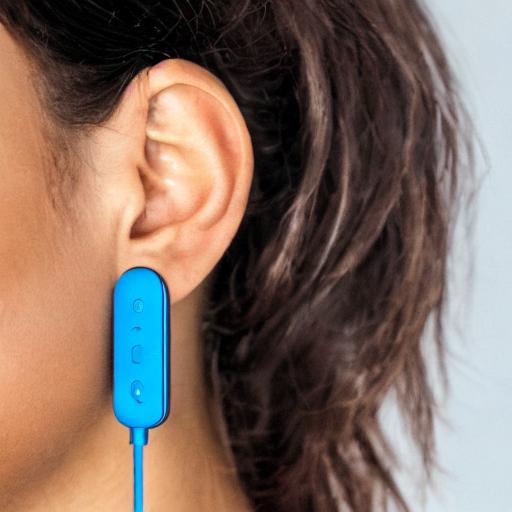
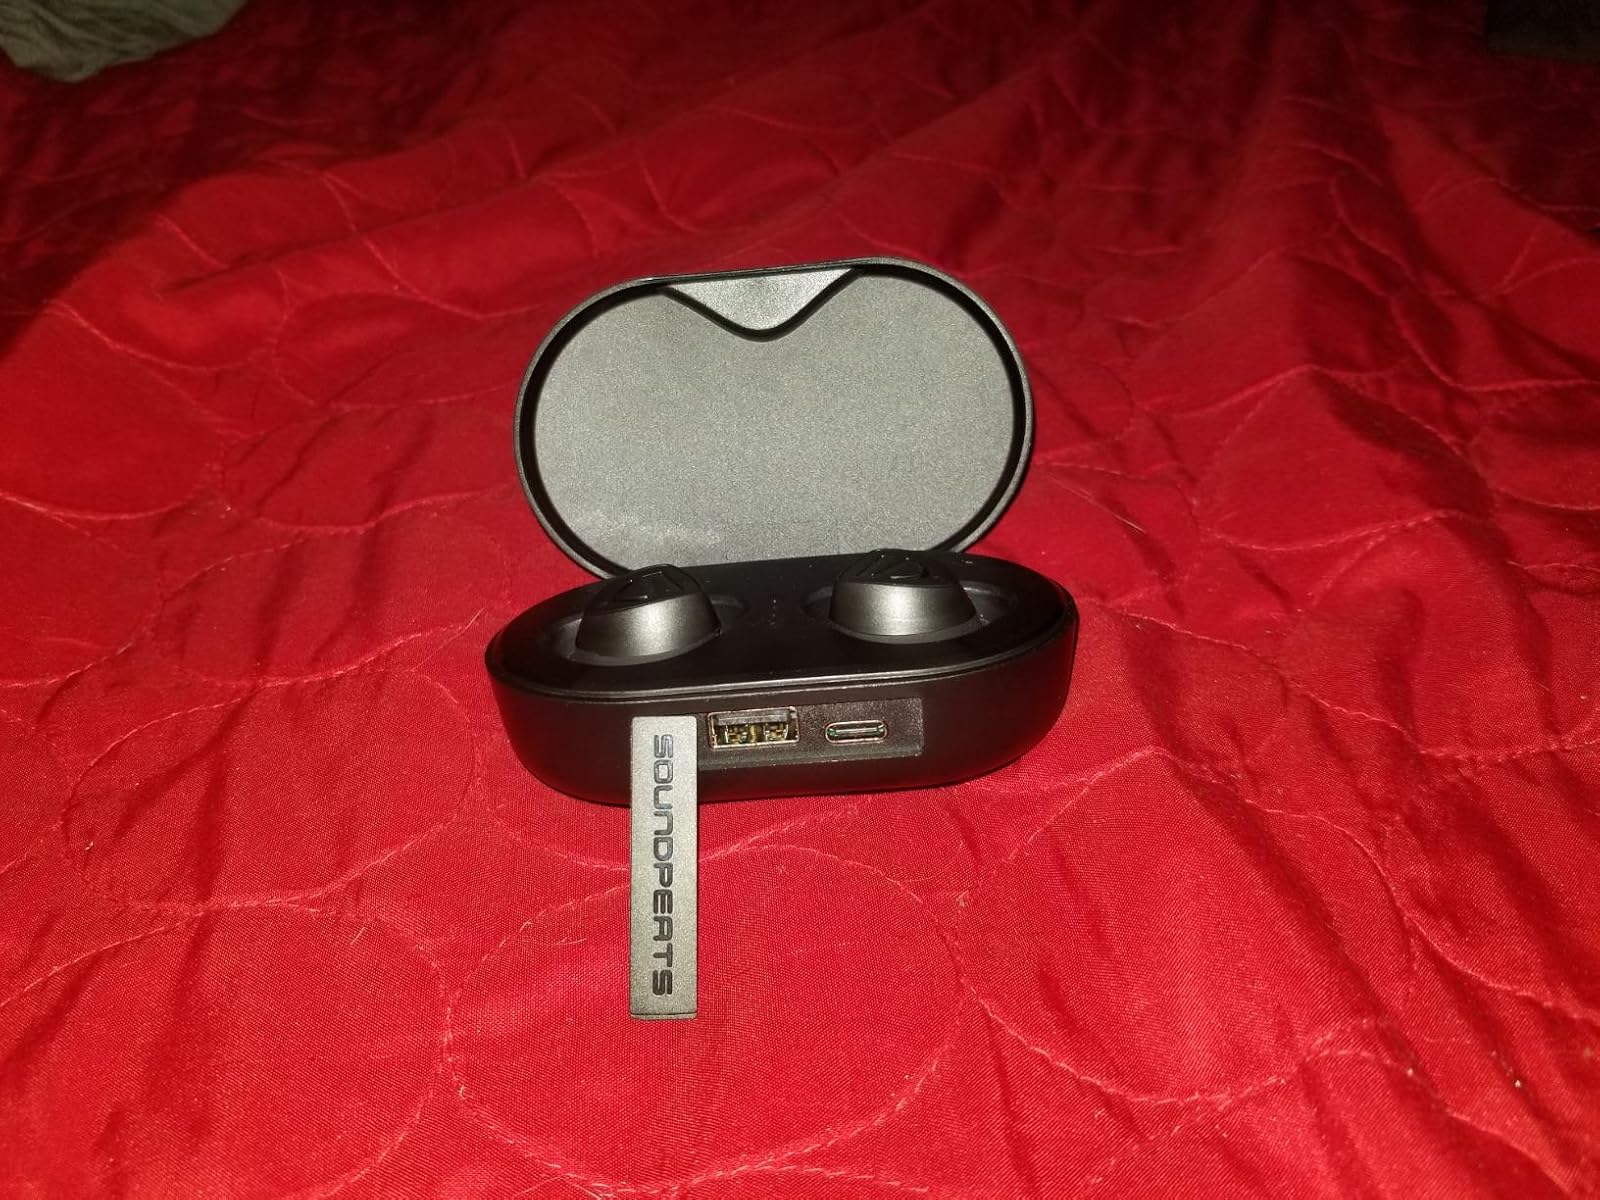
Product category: earbuds
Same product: no